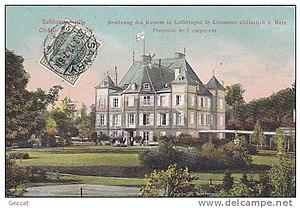
Le château d'Urville est un château situé à Pont-à-Chaussy dans le département de la Moselle. Il est surtout connu pour avoir été propriété de l'Empereur Allemand Guillaume II de 1890 à 1918. Classé depuis le 14 août 1926 parmi les sites et les monuments naturels de caractère artistique, le parc du Château d'Urville devient propriété du ministère de l'Agriculture en 1948. Aujourd'hui, l'établissement public local d'enseignement agricole et horticole comporte la ferme des Ménils et ses locaux pédagogiques.